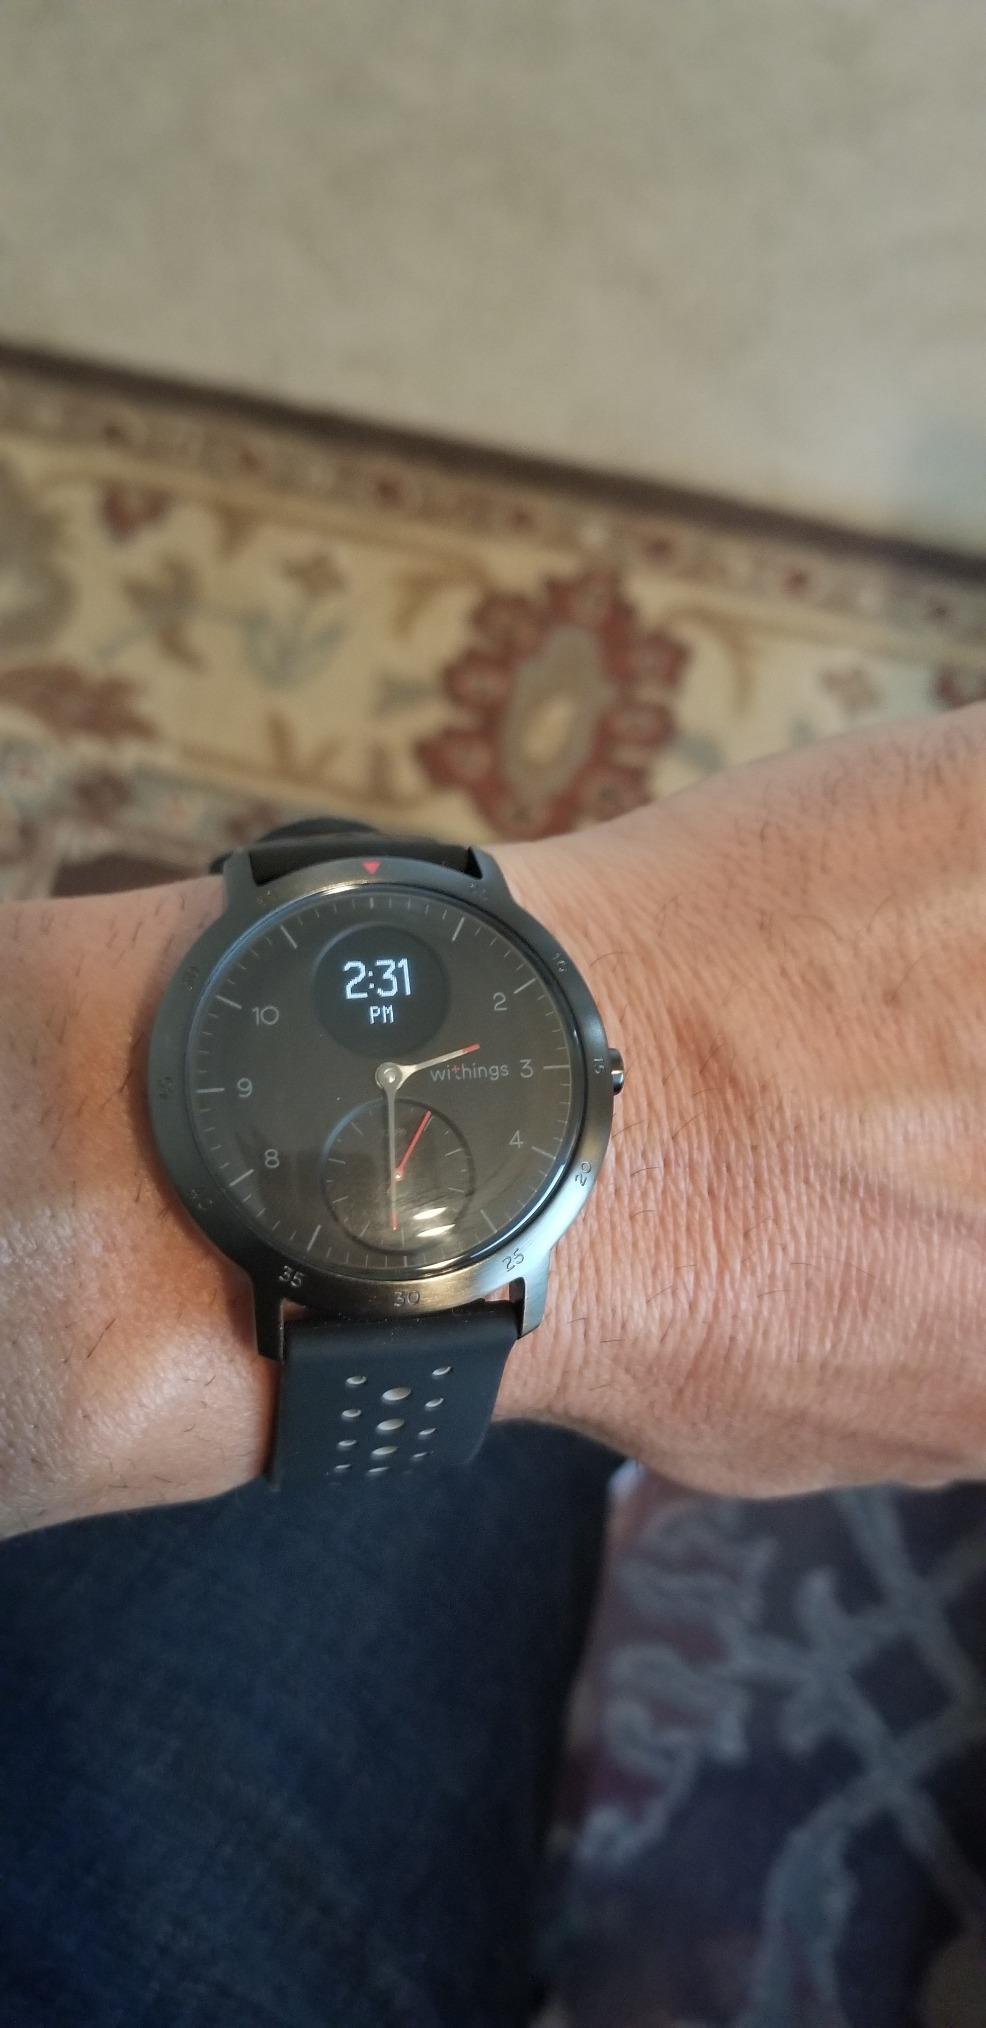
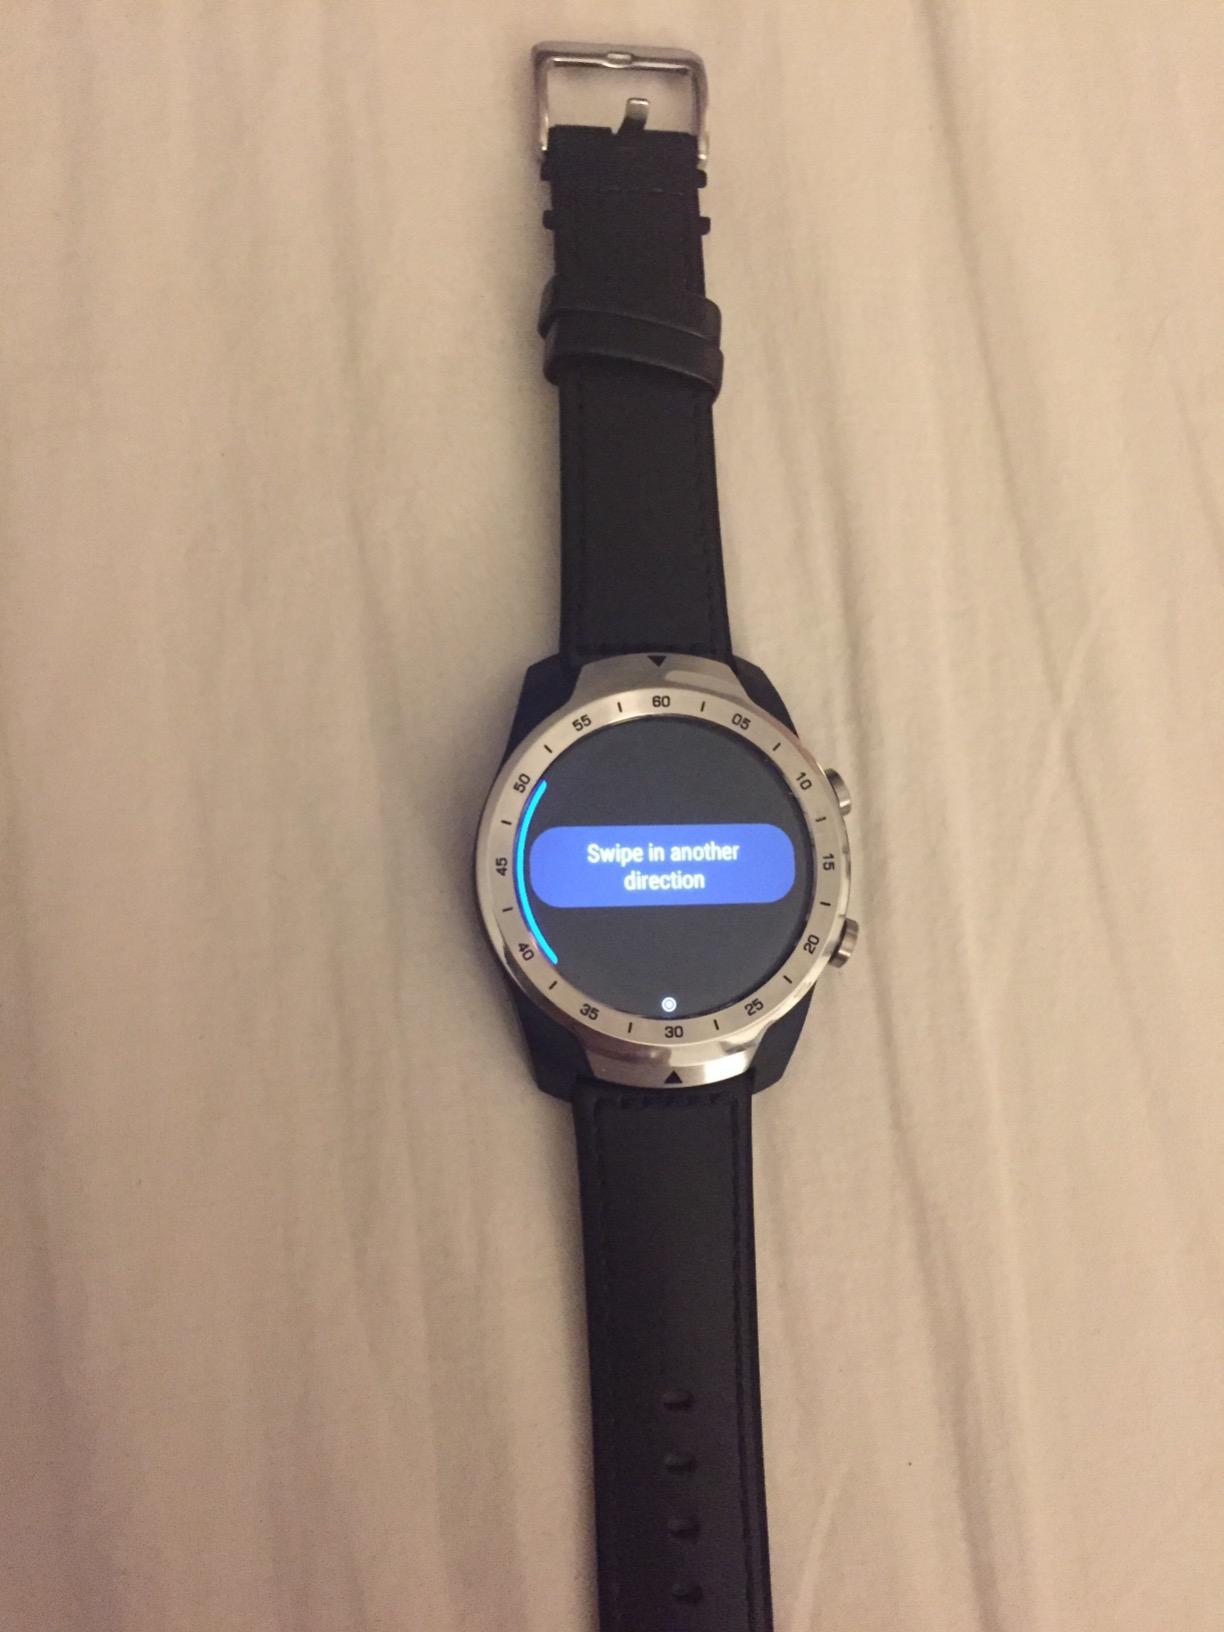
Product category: smartwatch
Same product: no